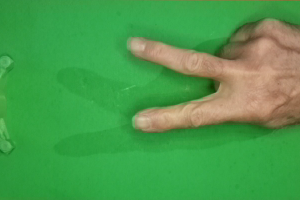
Label: scissors